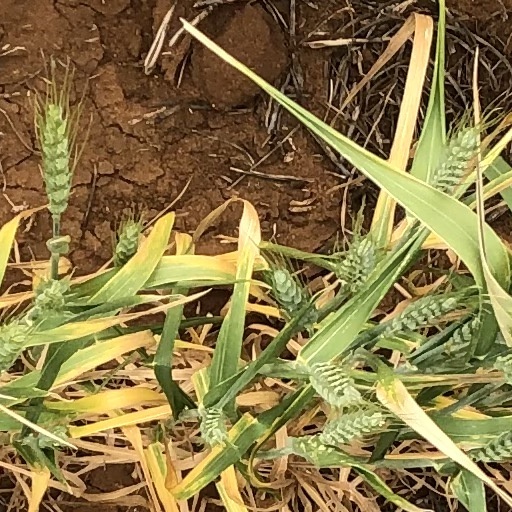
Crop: wheat